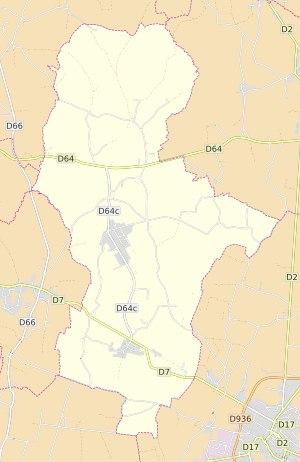
L'Abergement-Clémenciat est une commune française, située dans le département de l'Ain en région Auvergne-Rhône-Alpes.